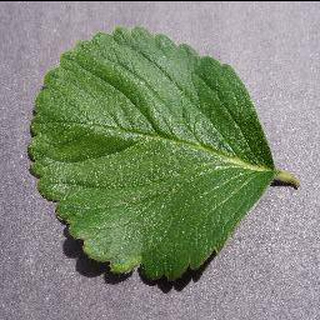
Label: healthy_strawberry